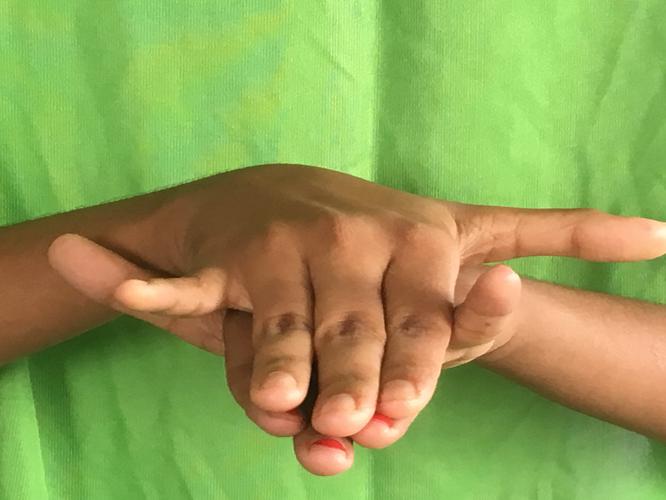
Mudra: Varaha
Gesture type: double_hand